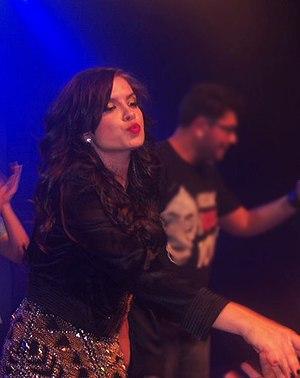
Lua Maria Blanco est une chanteuse, actrice, auteur-compositeur, vloguera, hôte et le modèle à l'occasion du Brésil. Il a été le protagoniste du roman Rebelde mais a déjà participé à des feuilletons Malhação et Três Irmãs.